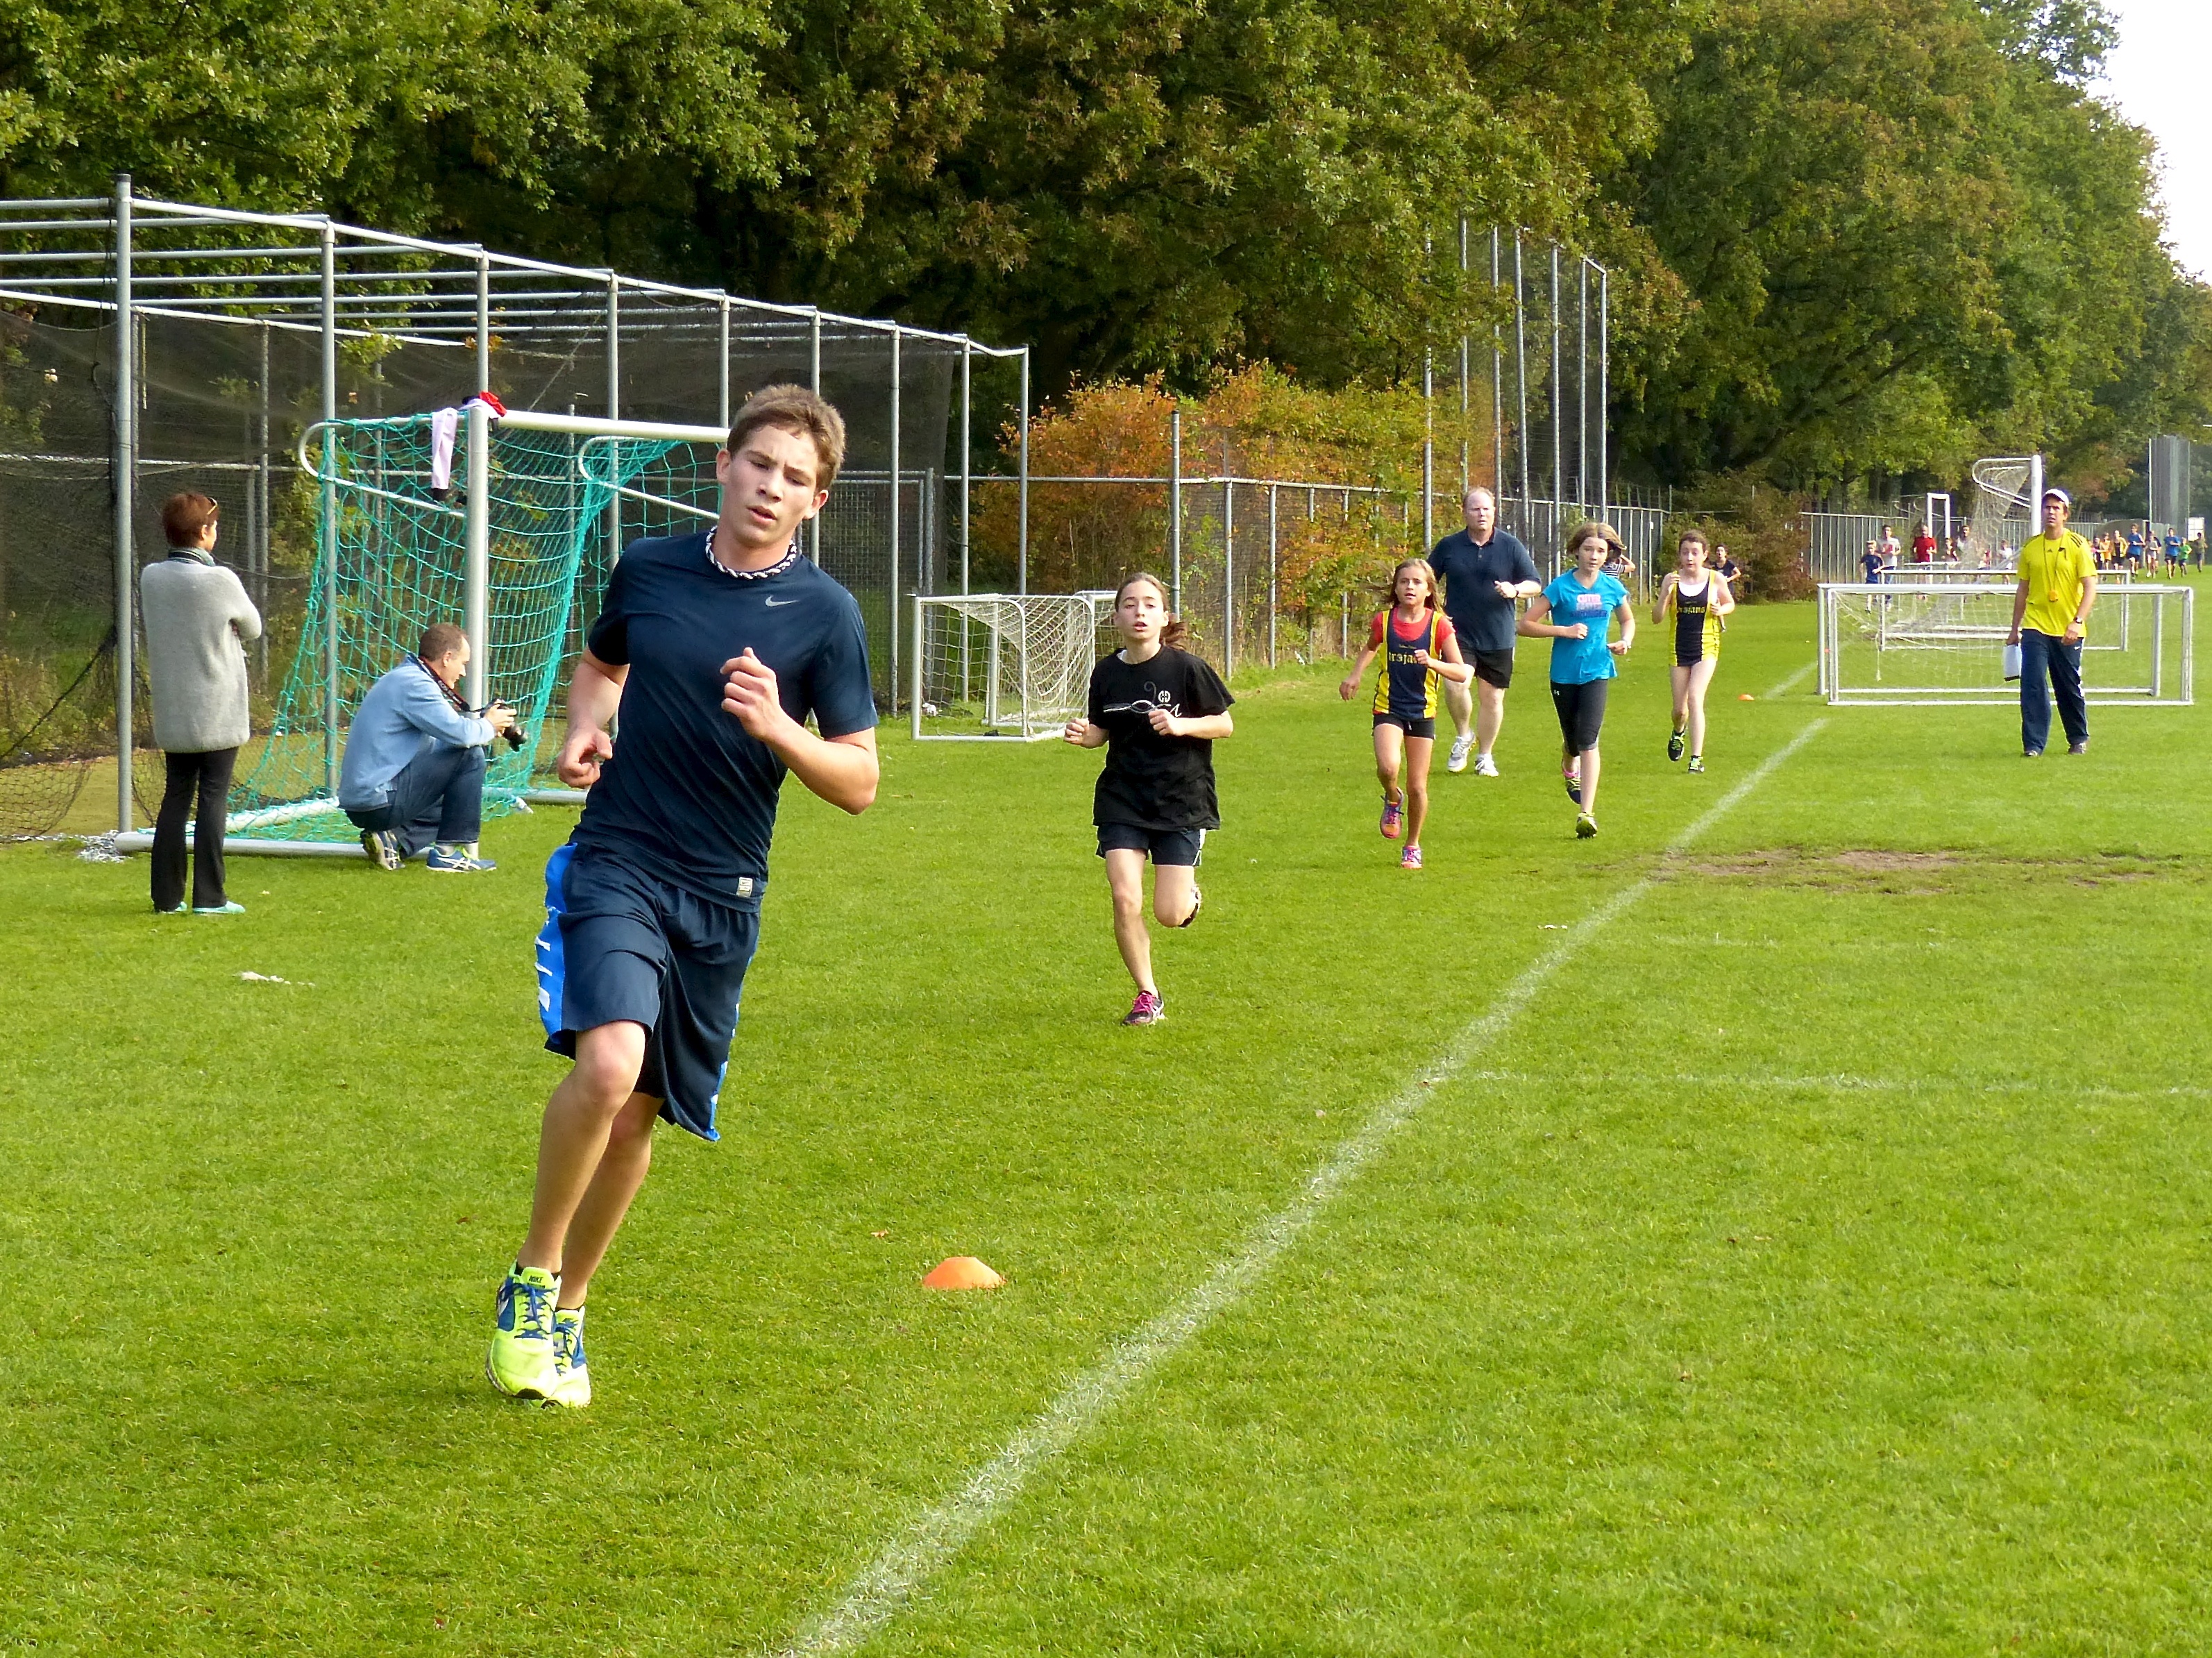
run, country, soccer, runner, cross, ash, player, hague, 2013, american, team, sports, school, tournament, competition event